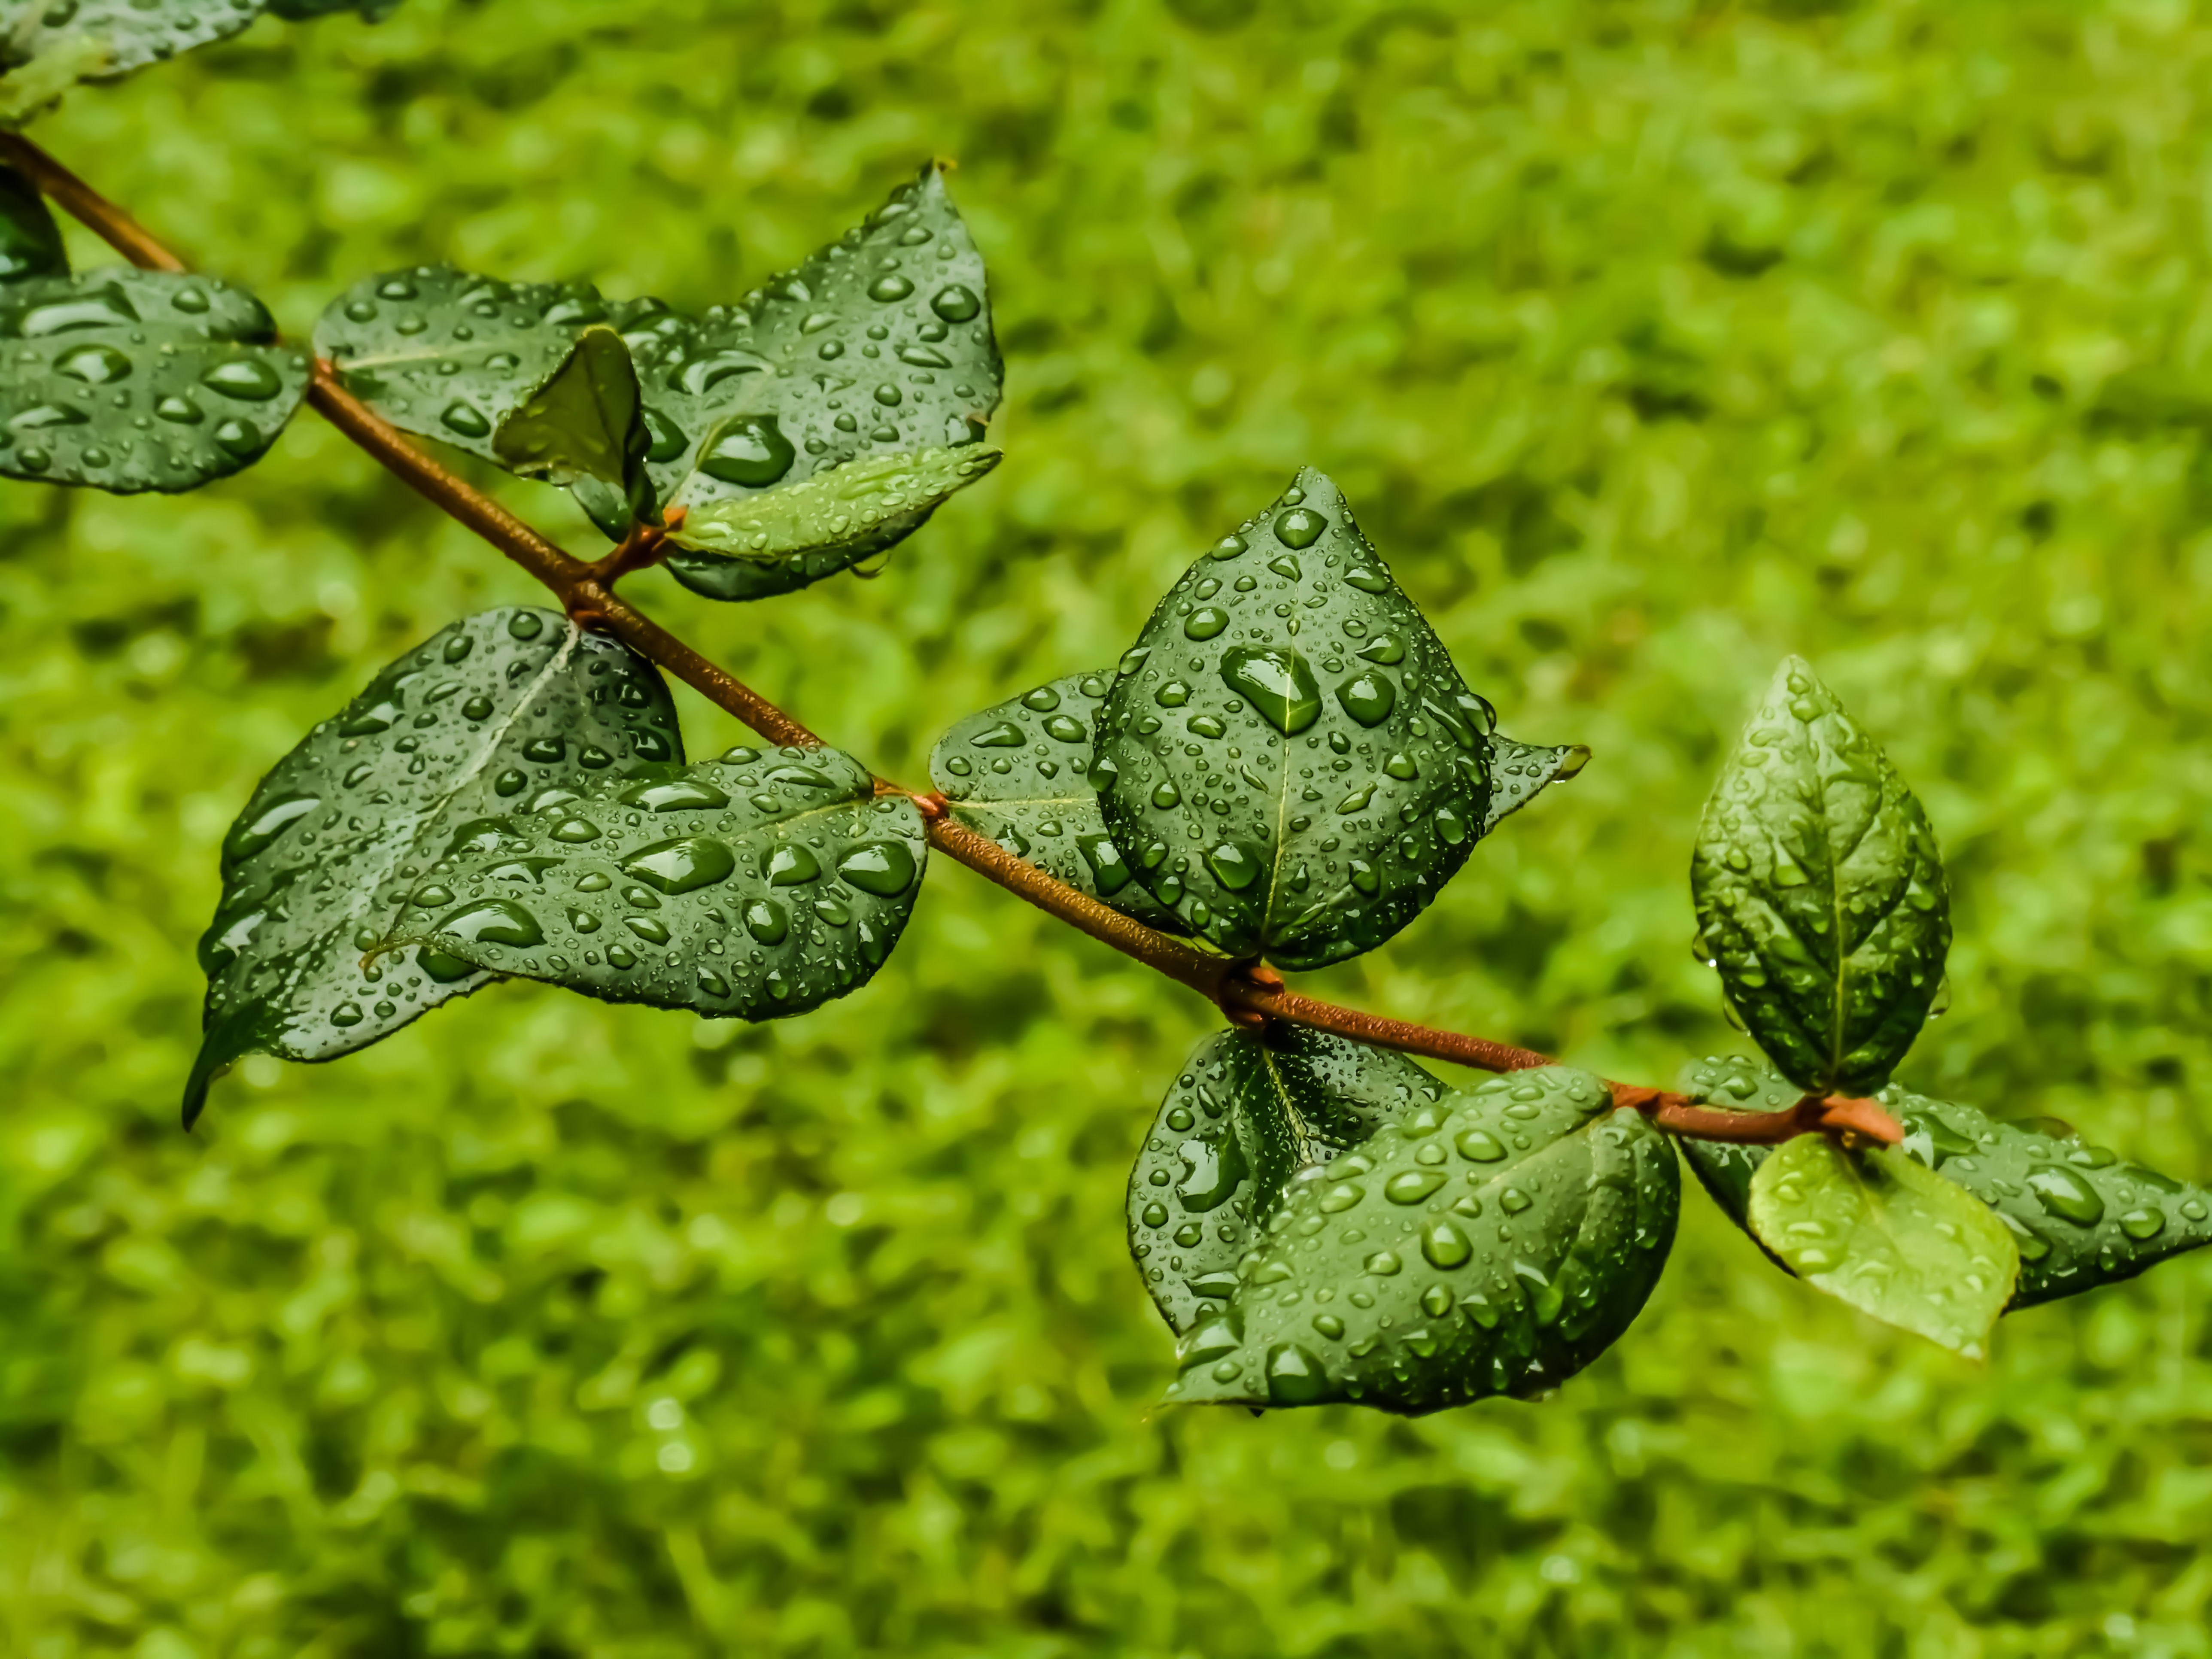
tree, nature, grass, branch, dew, plant, lawn, leaf, flower, green, produce, botany, flora, shrub, drops, macro photography, flowering plant, land plant